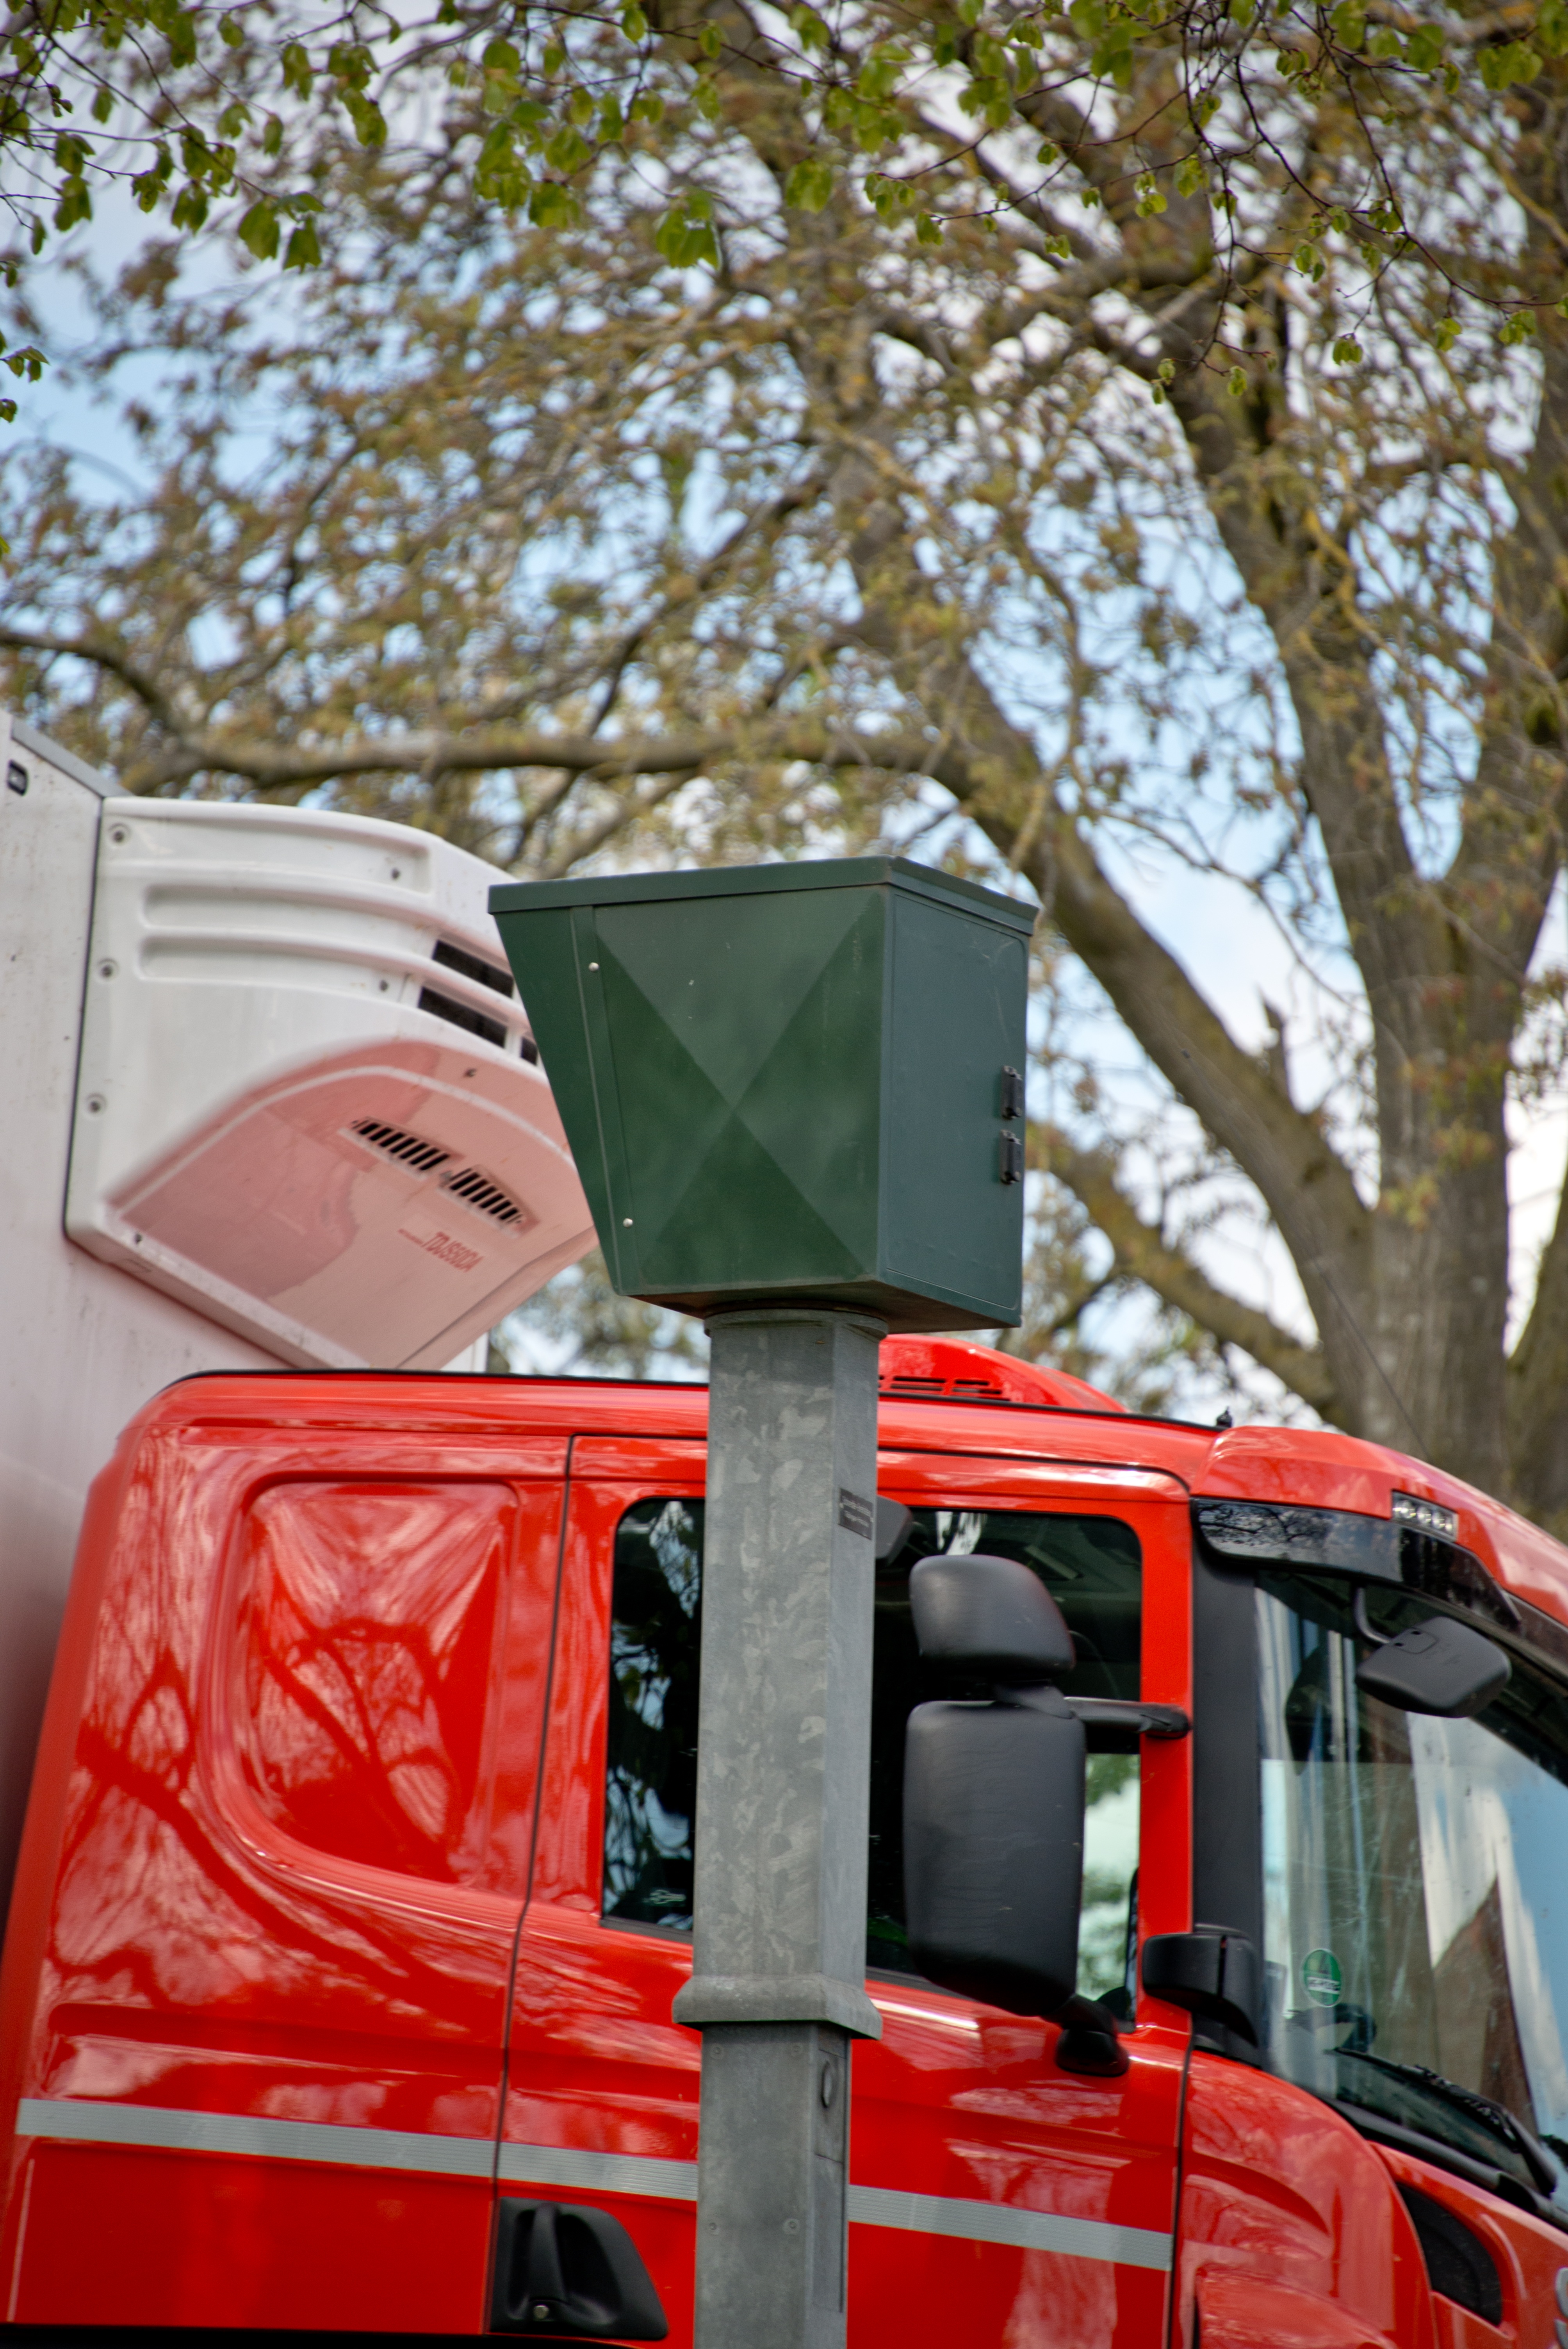
road, car, highway, truck, toll, red, vehicle, speed, measurement, use, police, control, radar, fast, increased, driver's cab, drivers, speedo, driver's license, exceed, blitzer, speed trap, blitzmaraton, radar device, regulation office, speed detection